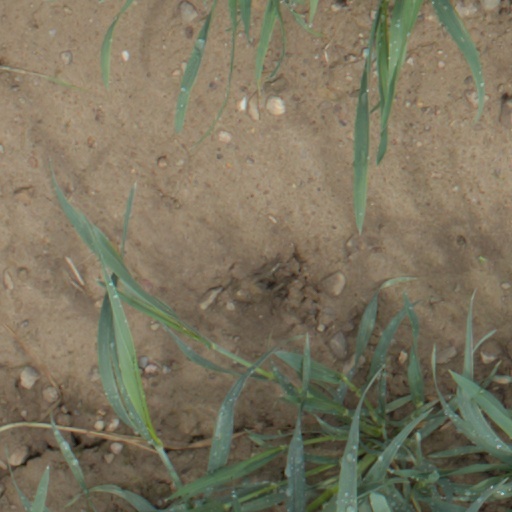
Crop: wheat